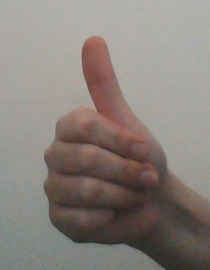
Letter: aleff